Shirley Povich

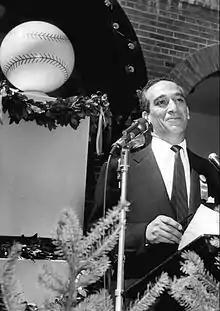
Shirley Povich as master of ceremonies at Cooperstown, 1955

Shirley Lewis Povich (July 15, 1905 – June 4, 1998) was an American sportswriter and columnist who spent his entire 1923–1988 career with "The Washington Post". Known for his sports coverage, Povich also served as a World War II war correspondent.